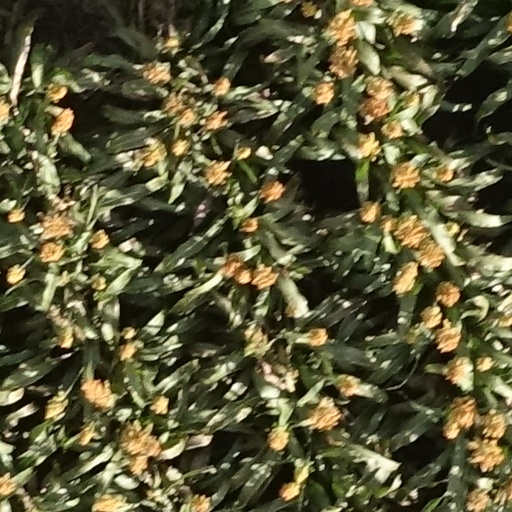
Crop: sorghum